List of birds of Mauritius

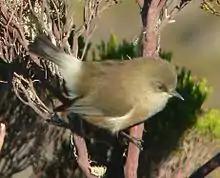
Mauritius white-eye

Order: PelecaniformesFamily: Threskiornithidae